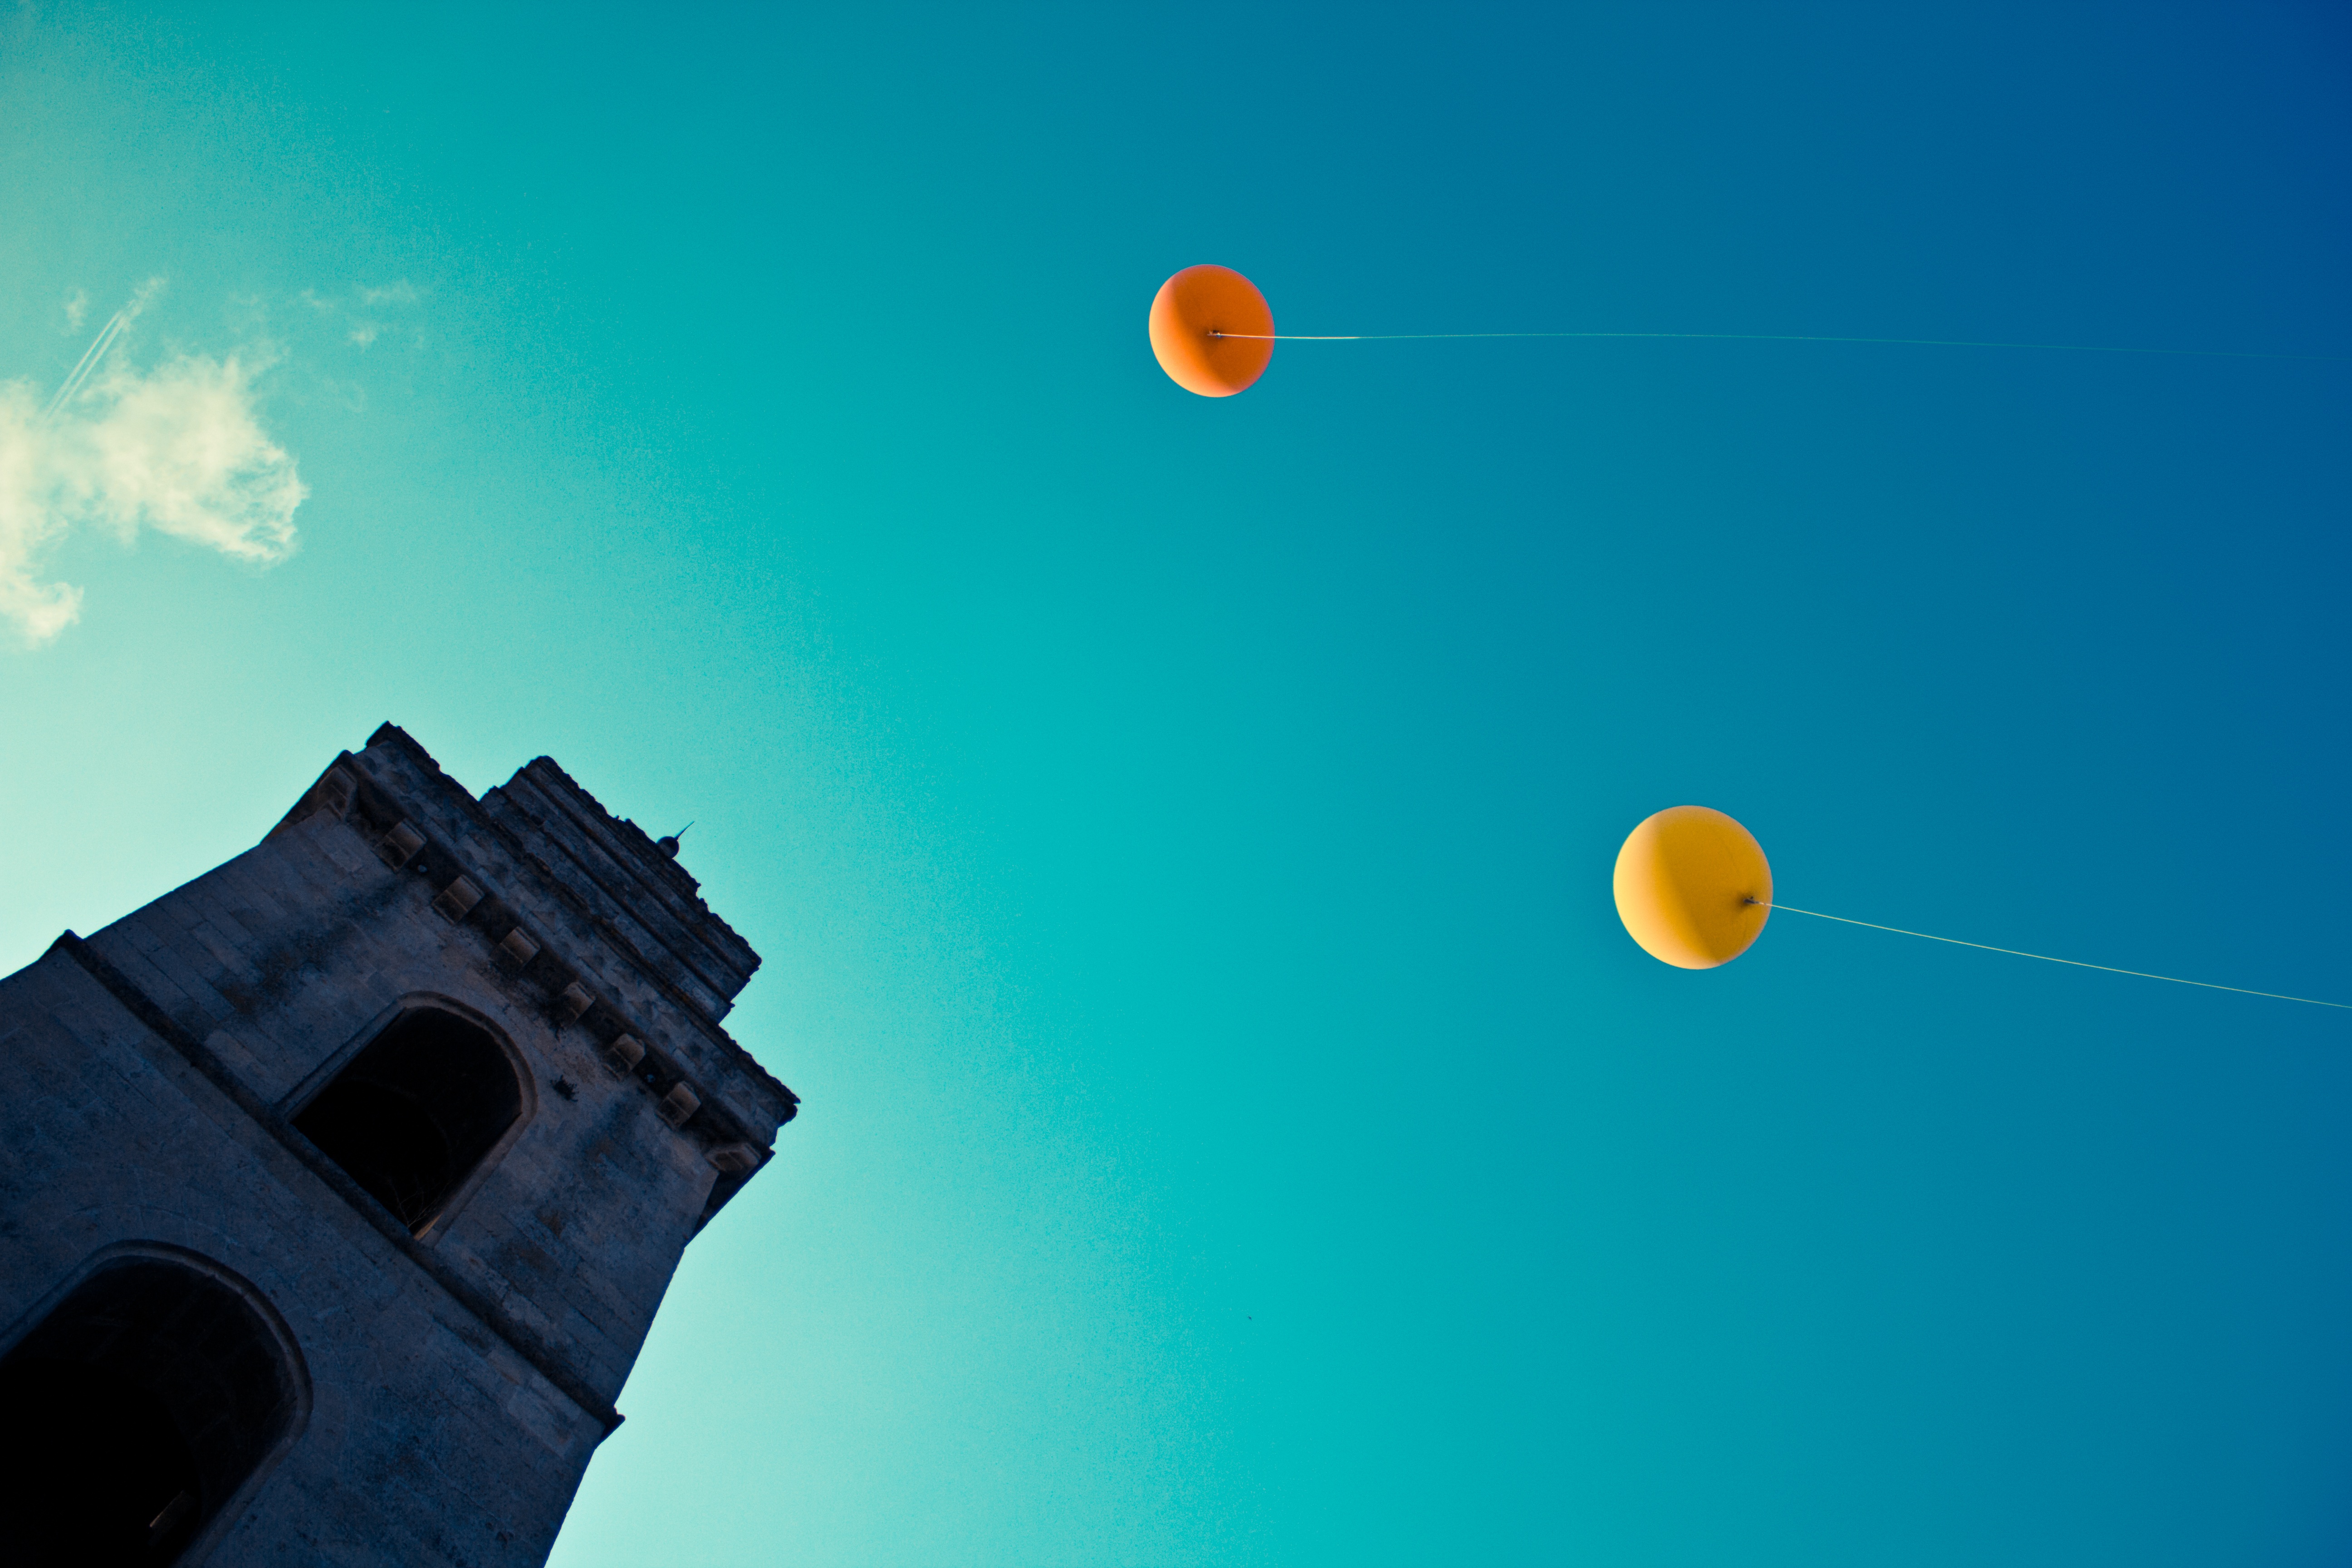
light, sky, sunlight, atmosphere, blue, moon, circle, shape, screenshot, astronomical object, atmosphere of earth, computer wallpaper